National Highway 45 (India)

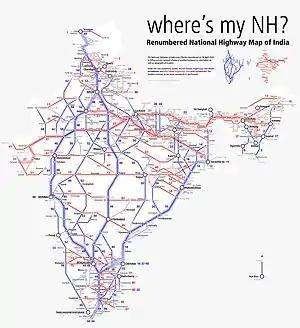
Schematic map of National Highways in India

Obaidullaganj, Bareli, Tendukheda, Jabalpur, Kundam, Shahpura, Dindori, Sonbraj, Bajang Mal, Hanumat Khol